Regina caeli

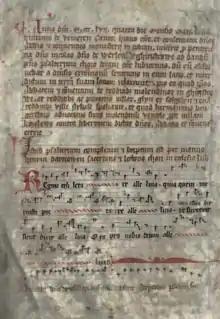
A 1359 manuscript with the text and plainchant melody

"Regina caeli" (Queen of Heaven) is a musical antiphon addressed to the Blessed Virgin Mary that is used in the liturgy of the Roman Rite of the Catholic Church during the Easter season, from Easter Sunday until Pentecost. During this season, it is the Marian antiphon that ends Compline (Night Prayer) and it takes the place of the traditional thrice-daily "Angelus" prayer.